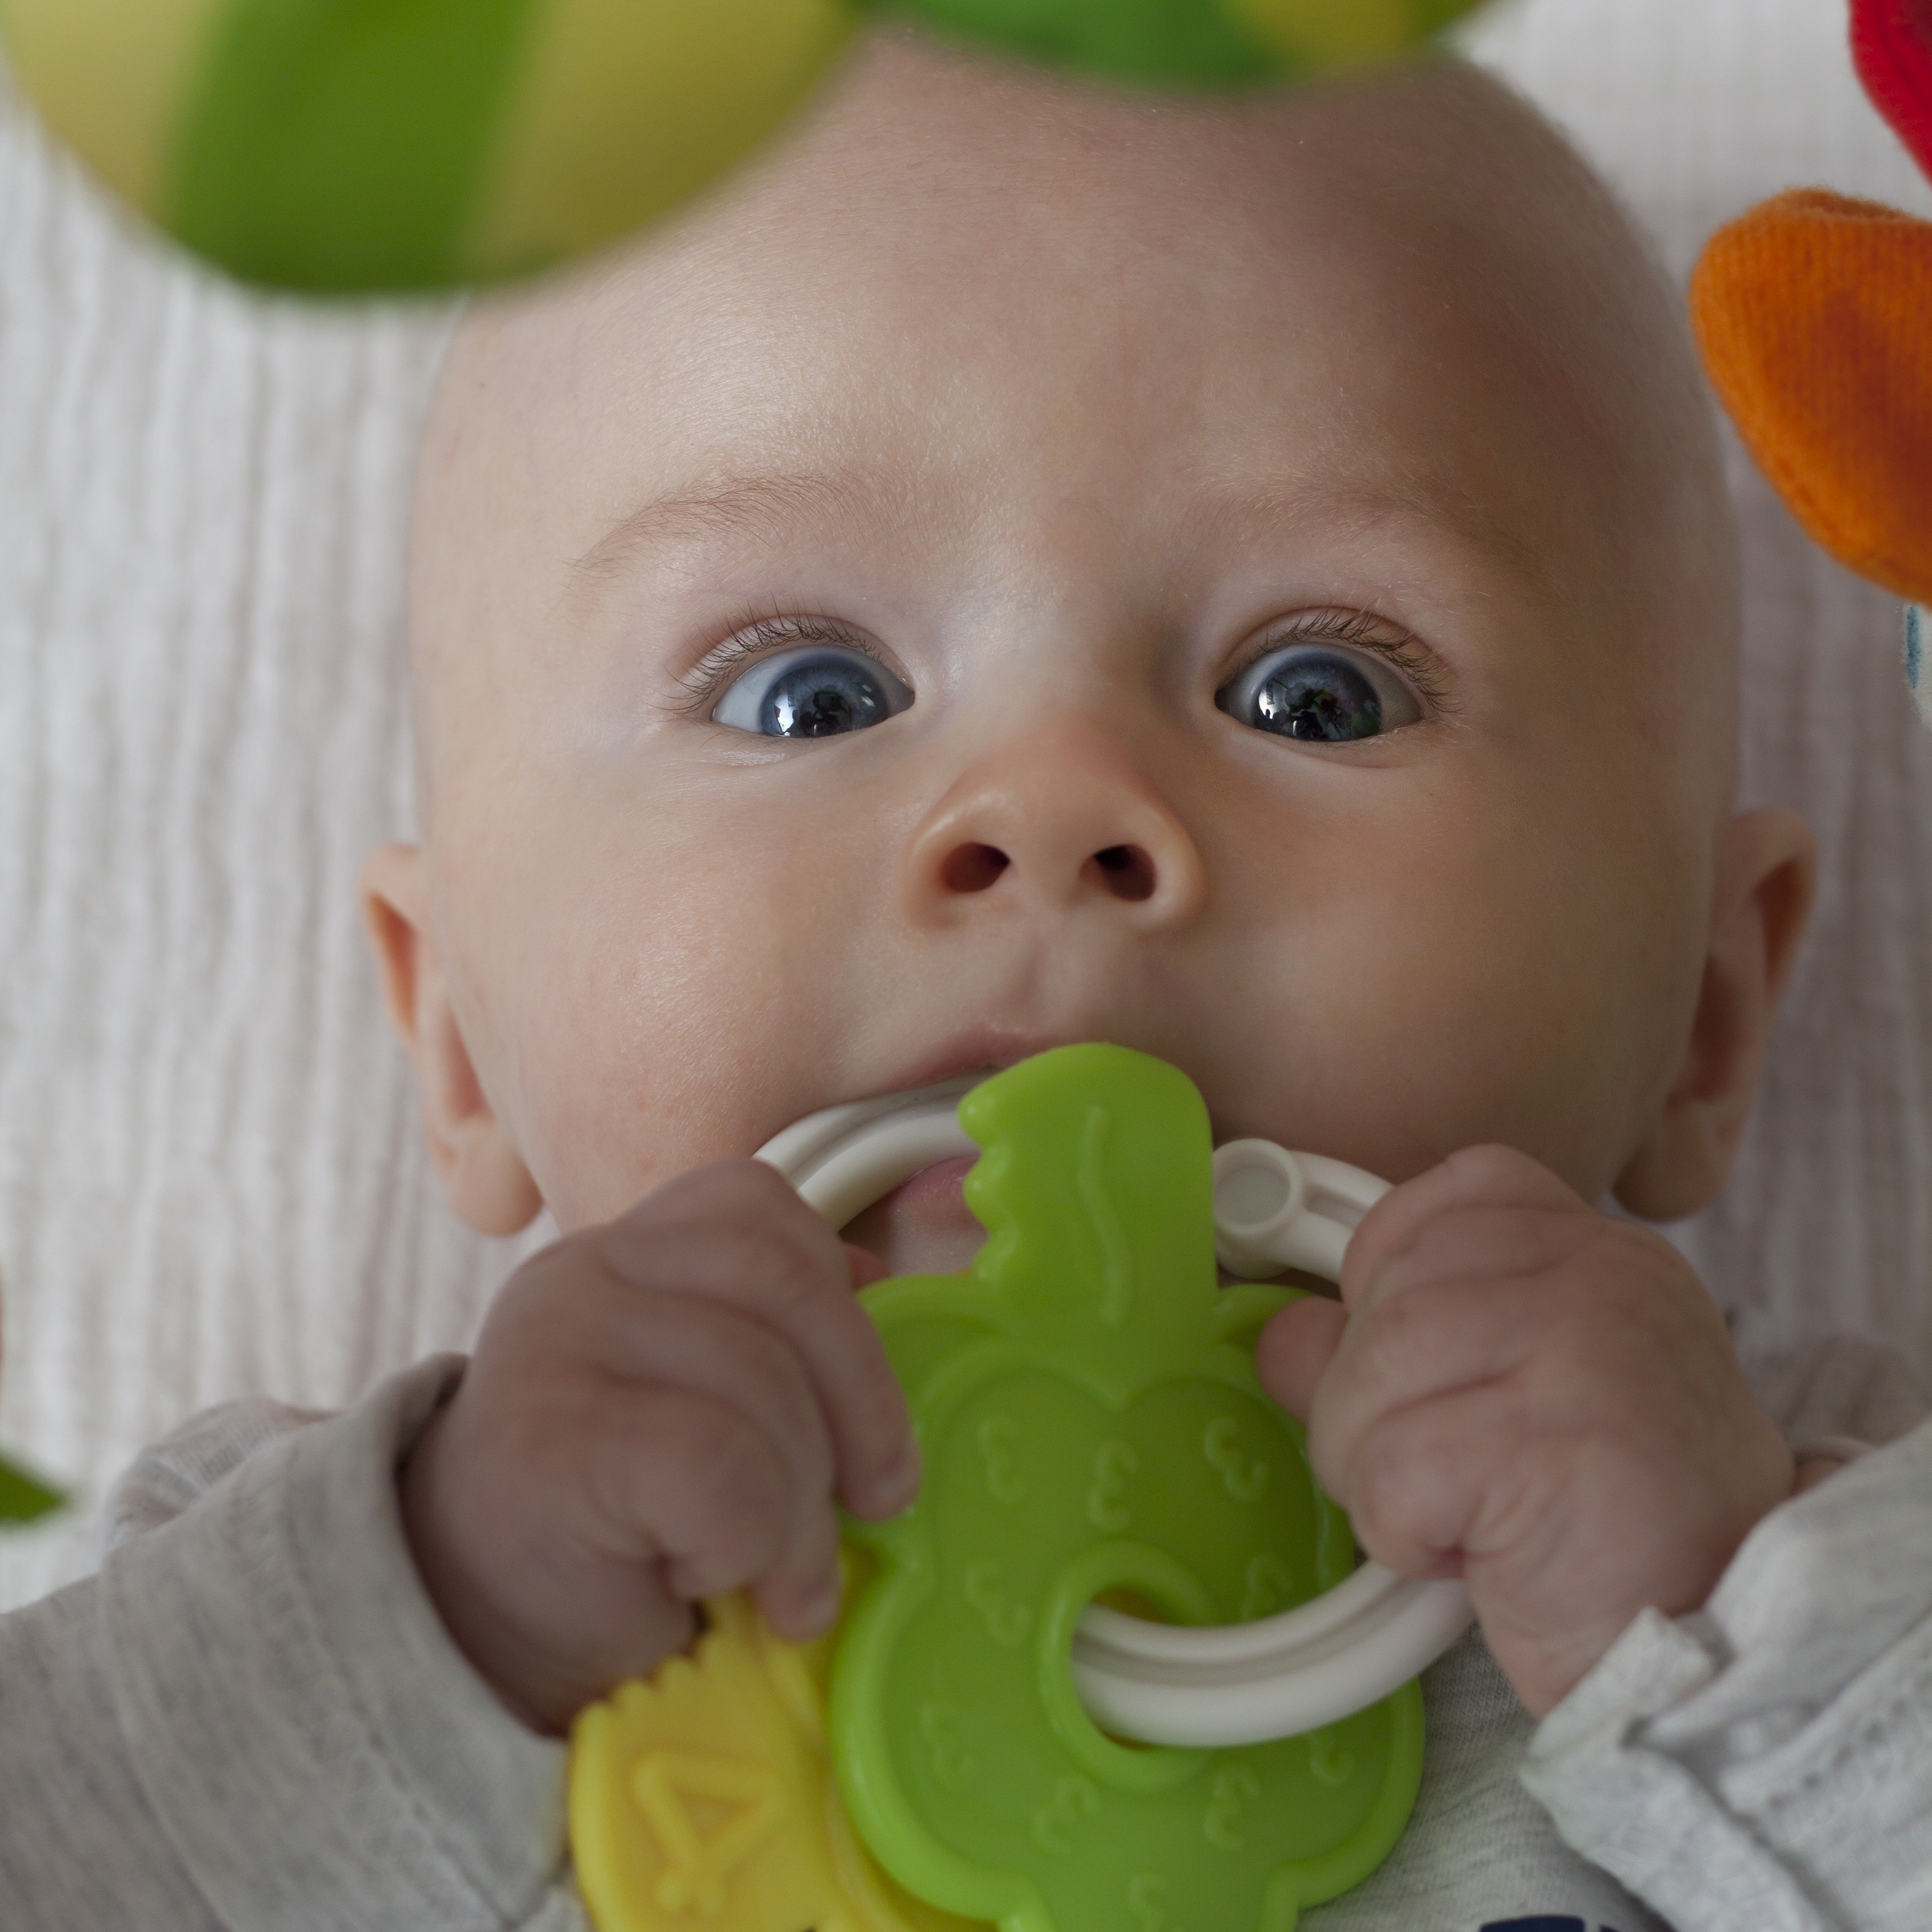
person, play, boy, food, child, toy, baby, eating, nose, eyes, infant, toddler, skin, sweetness, rattle, voltage